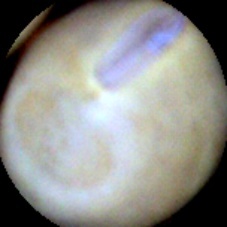
Label: Intact